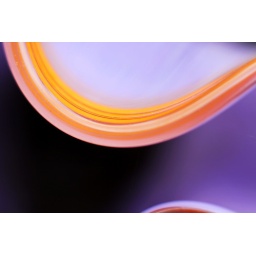
Close up of the rim of a hand-blown glass vase by James van Deurzen.